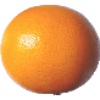
Label: pink_grapefruit